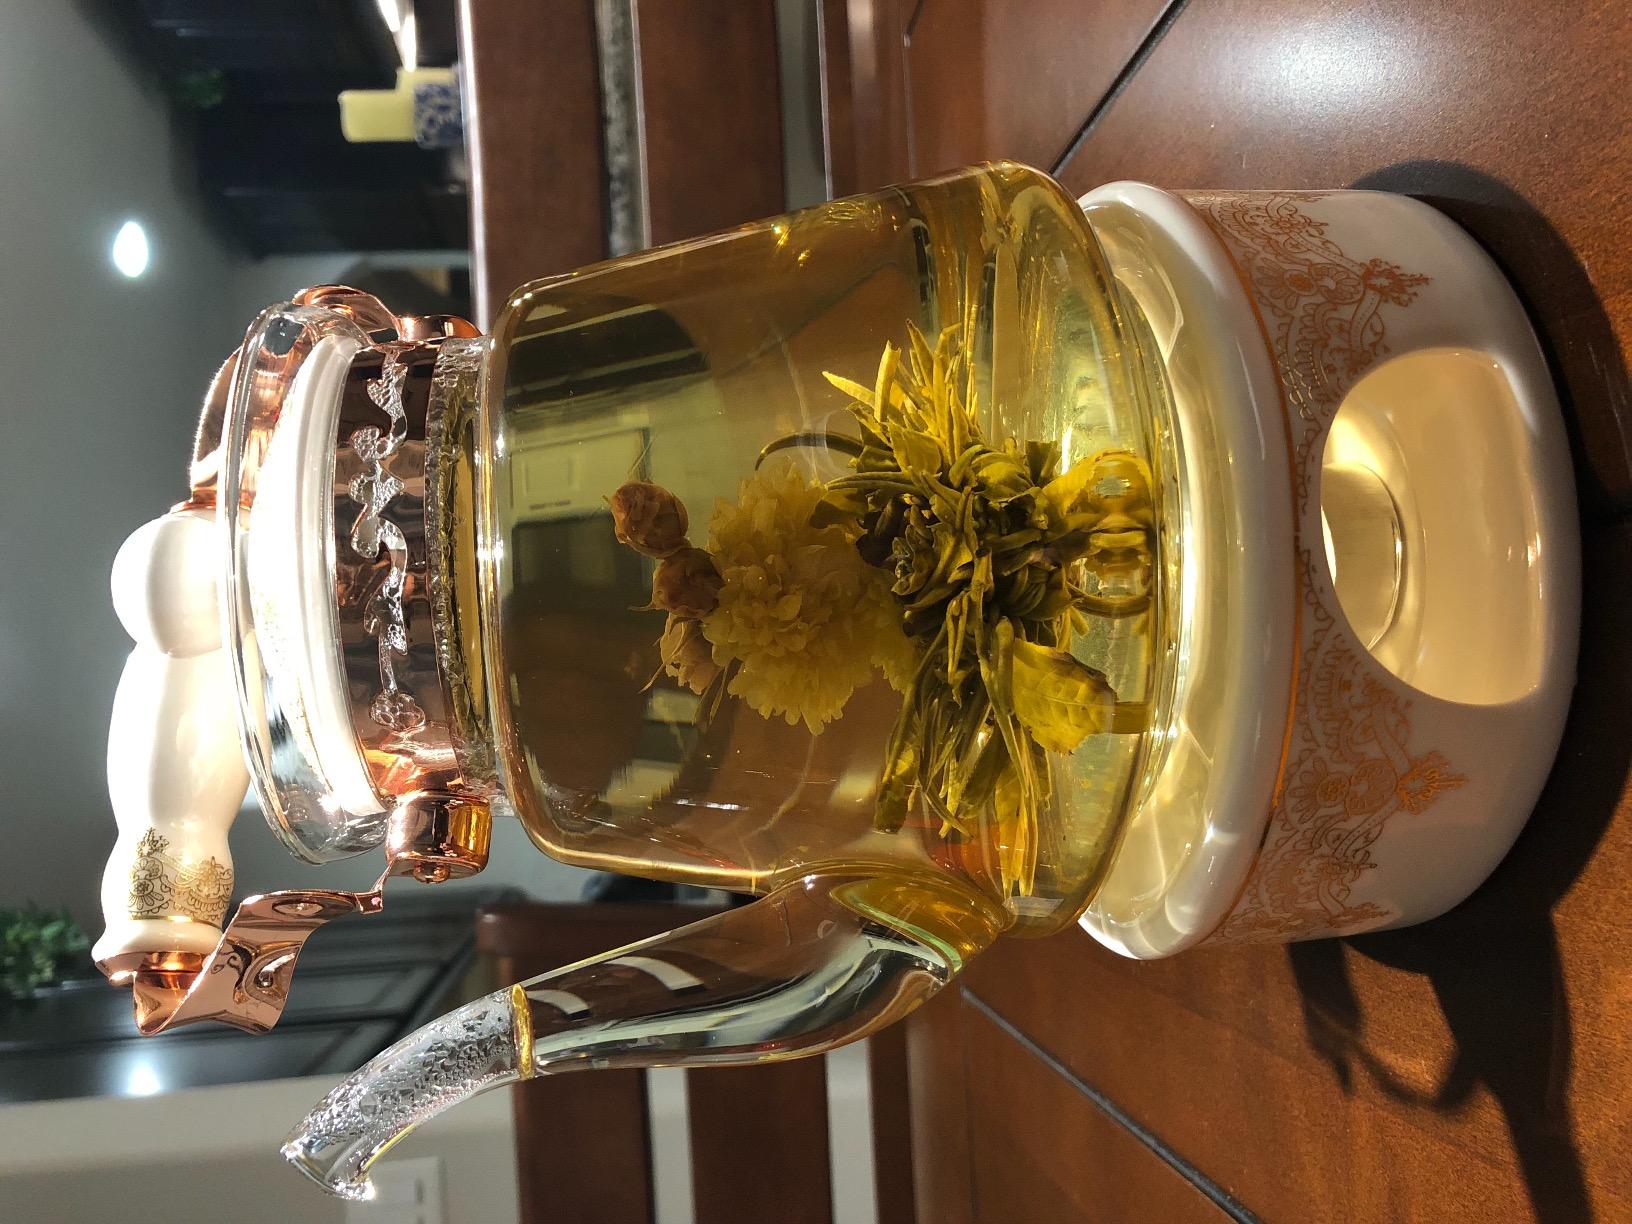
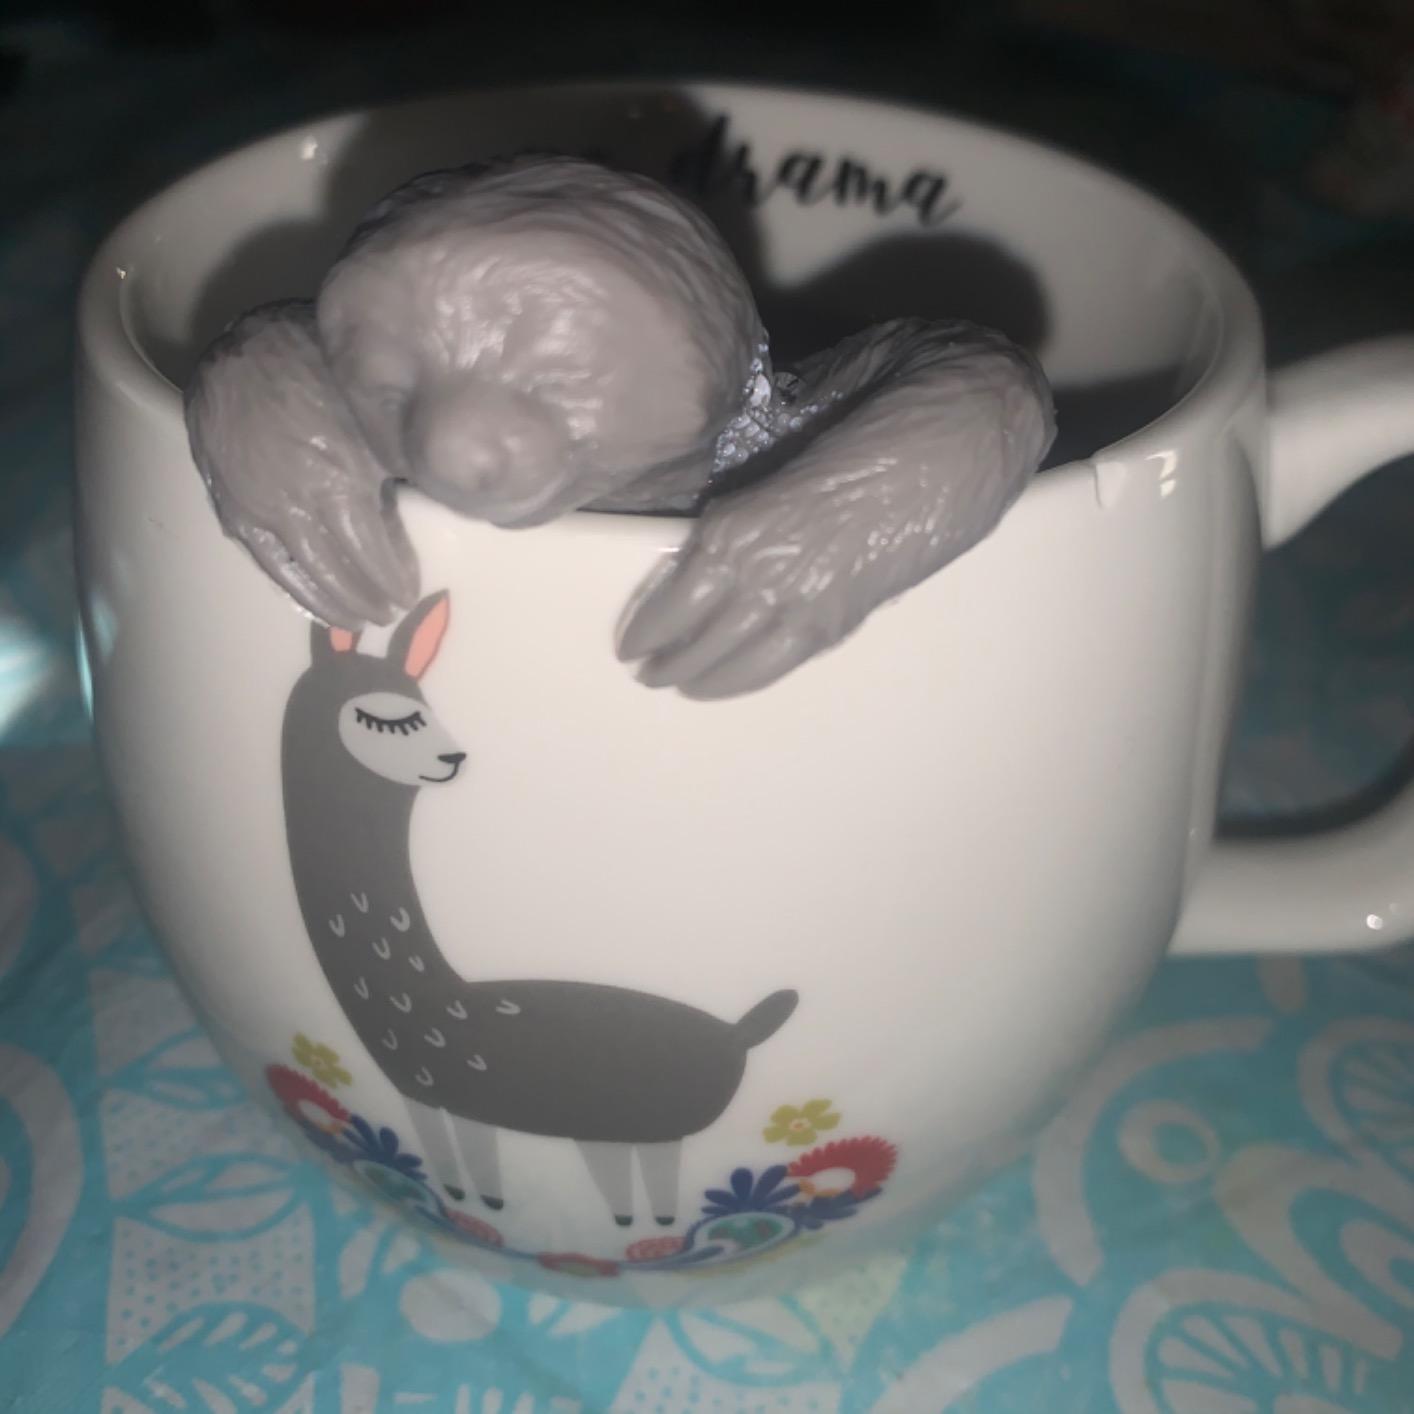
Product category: items_tea
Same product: no